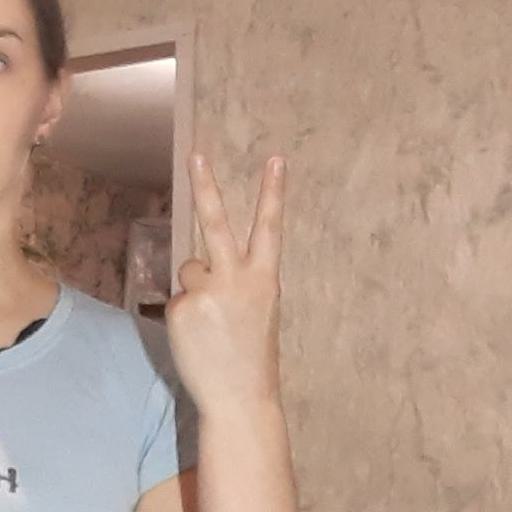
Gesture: peace_inverted